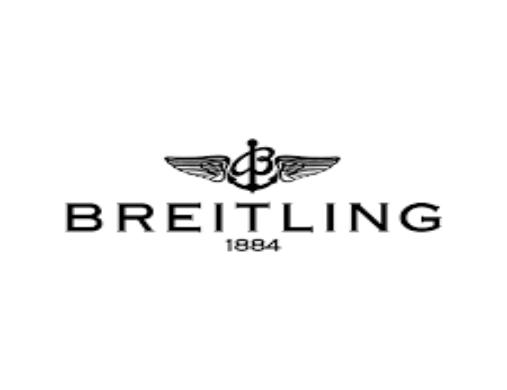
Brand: Breitling
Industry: Clothes